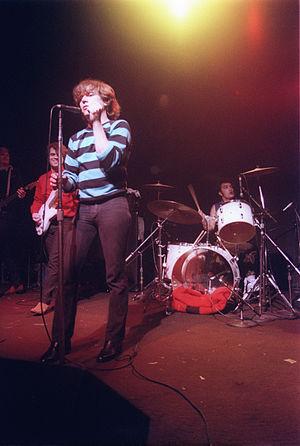
Phil Seymour était un chanteur américain de power pop.